Oleg Kubarev

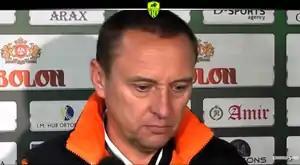
Kubarev in 2014

Oleg Kubarev (born 8 February 1966) is a Belarusian football manager and former footballer (midfielder). He is the current head coach of Moldovan Liga club Zimbru Chișinău.